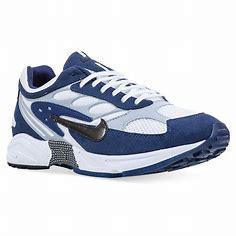
Brand: Nike
Model: Air Ghost Racer